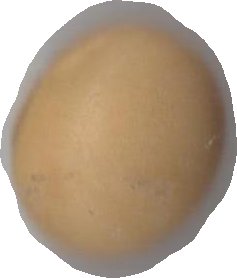
Variety: Dega